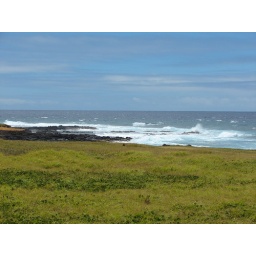
near green sand beach-5